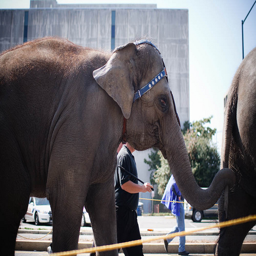
A circus elephant using it's trunk to hold another elephant's tail.
a couple of large elephants that are walking in a line
an elephant with a decorative head band walks behind another elephant in a city
two elephants walking with a person near by
A couple of horses marching down a street below tall buildings.